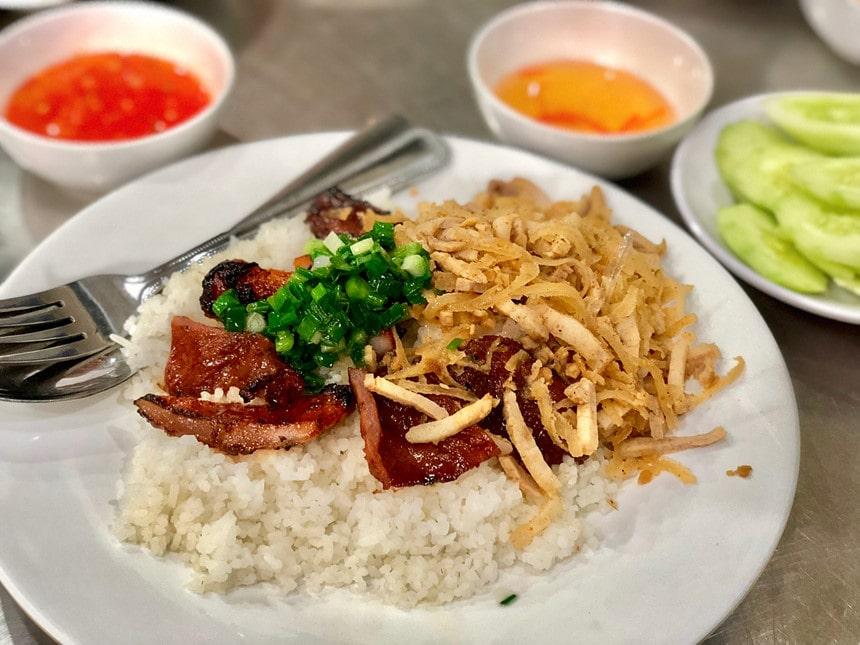
có một đĩa cơm đang được bày ra ở trên bàn